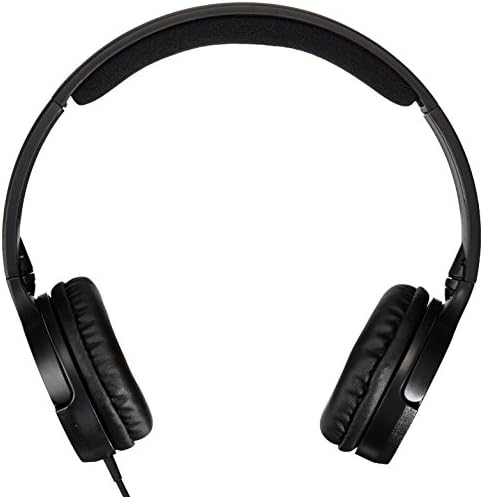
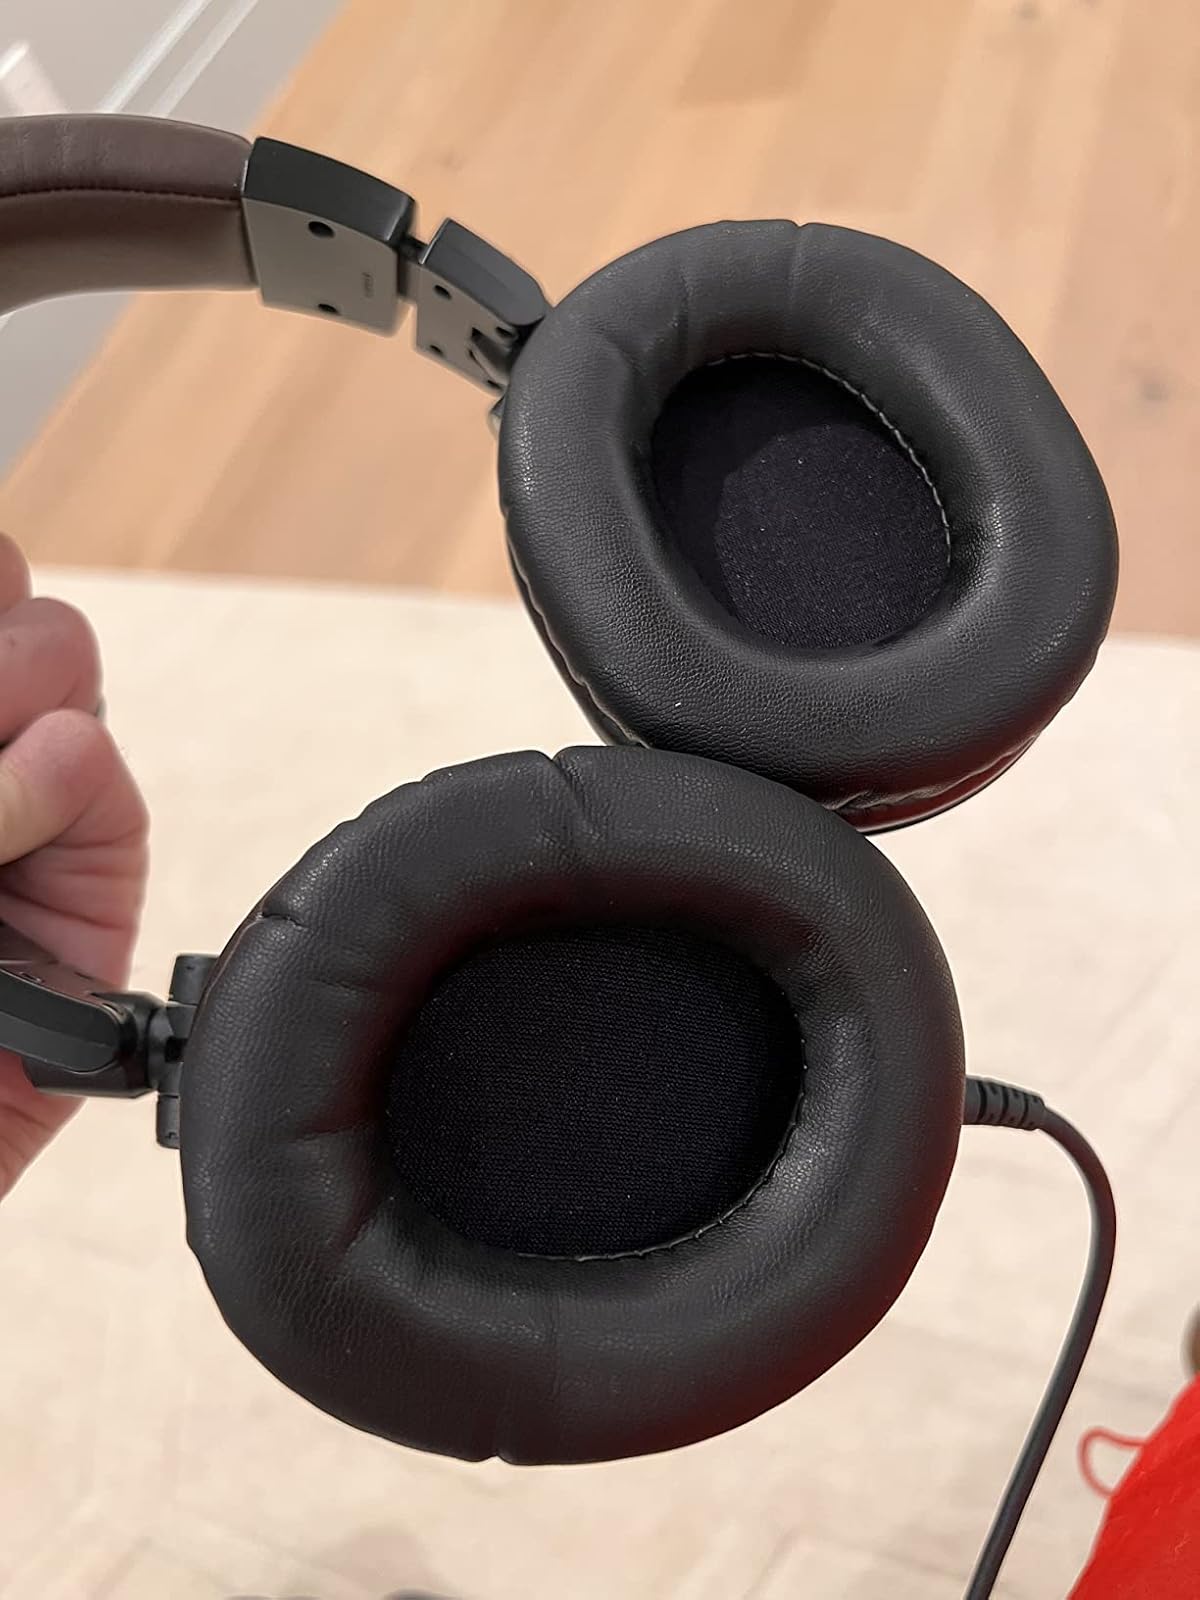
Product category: headphones
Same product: no